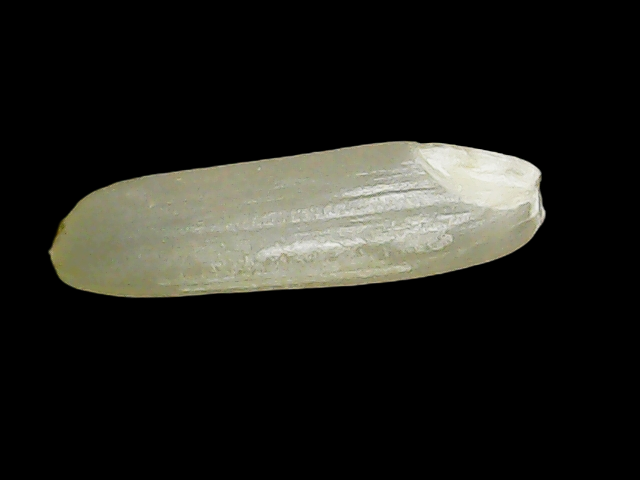
Rice variety: Binadhan21